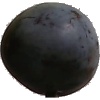
Label: Plum 3